Karl Immanuel Nitzsch

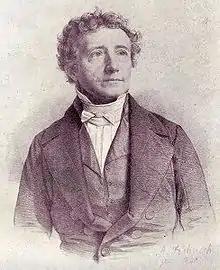
Karl Immanuel Nitzsch in 1842.

Karl Immanuel Nitzsch (21 September 1787, Borna – 21 August 1868, Berlin) was a German Lutheran church leader. He was the father of theologian Friedrich August Nitzsch.